Negros Occidental

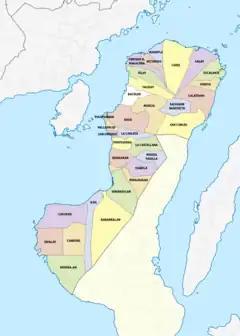

Negros Occidental has a tropical climate due to the fact that it is situated close to the equator, being located at least nine degrees north of it. The northern section of the province has a tropical rainforest (Köppen: "Af") climate, whereas the southern portion has a tropical monsoon (Köppen: "Am") climate. Mount Kanlaon itself, along with its higher-elevated slopes, are classified as having a dry-winter subtropical highland climate (Köppen: "Cwb") due to their higher elevations, allowing for a significantly cooler temperature compared to the province as a whole.